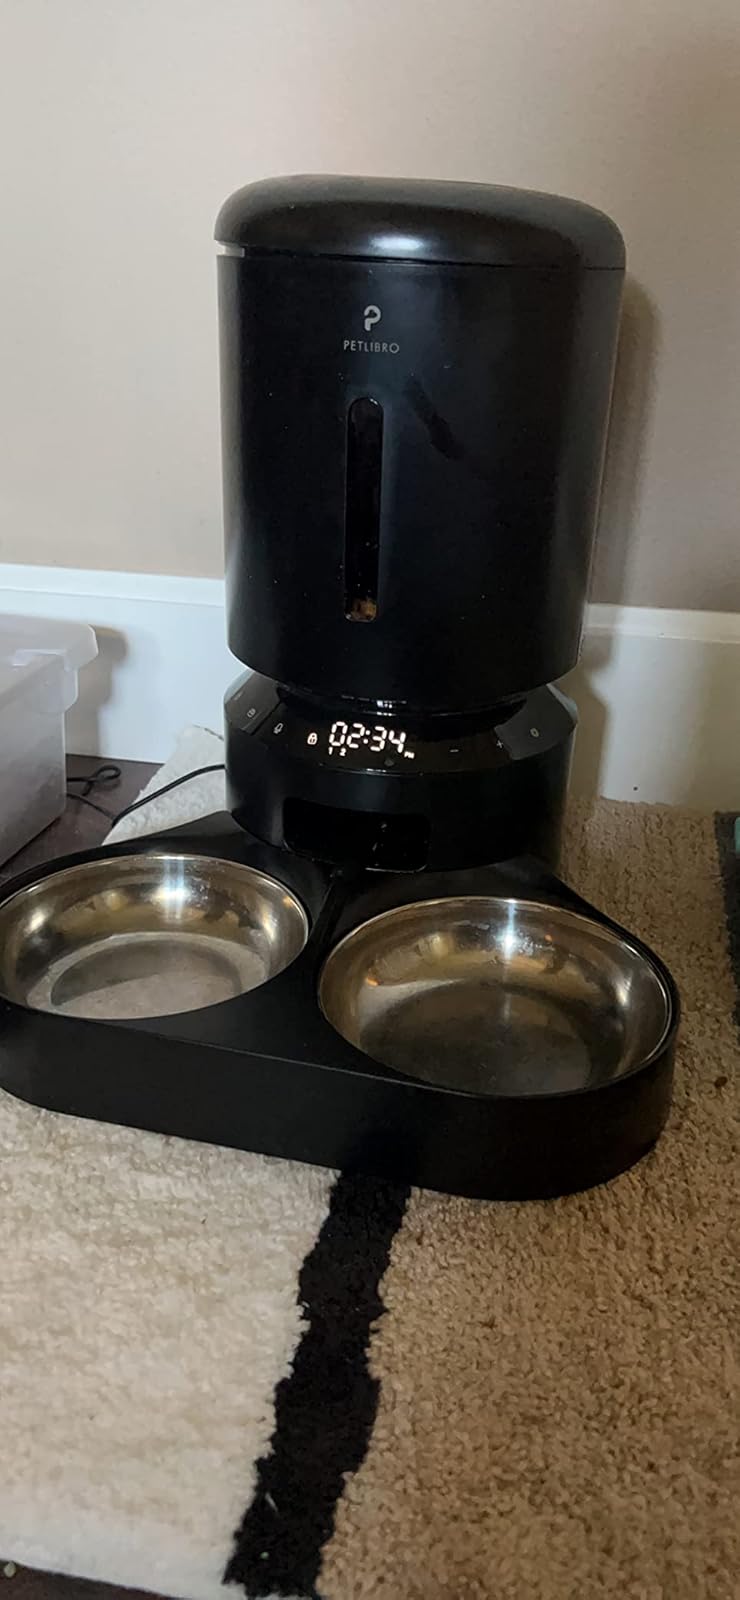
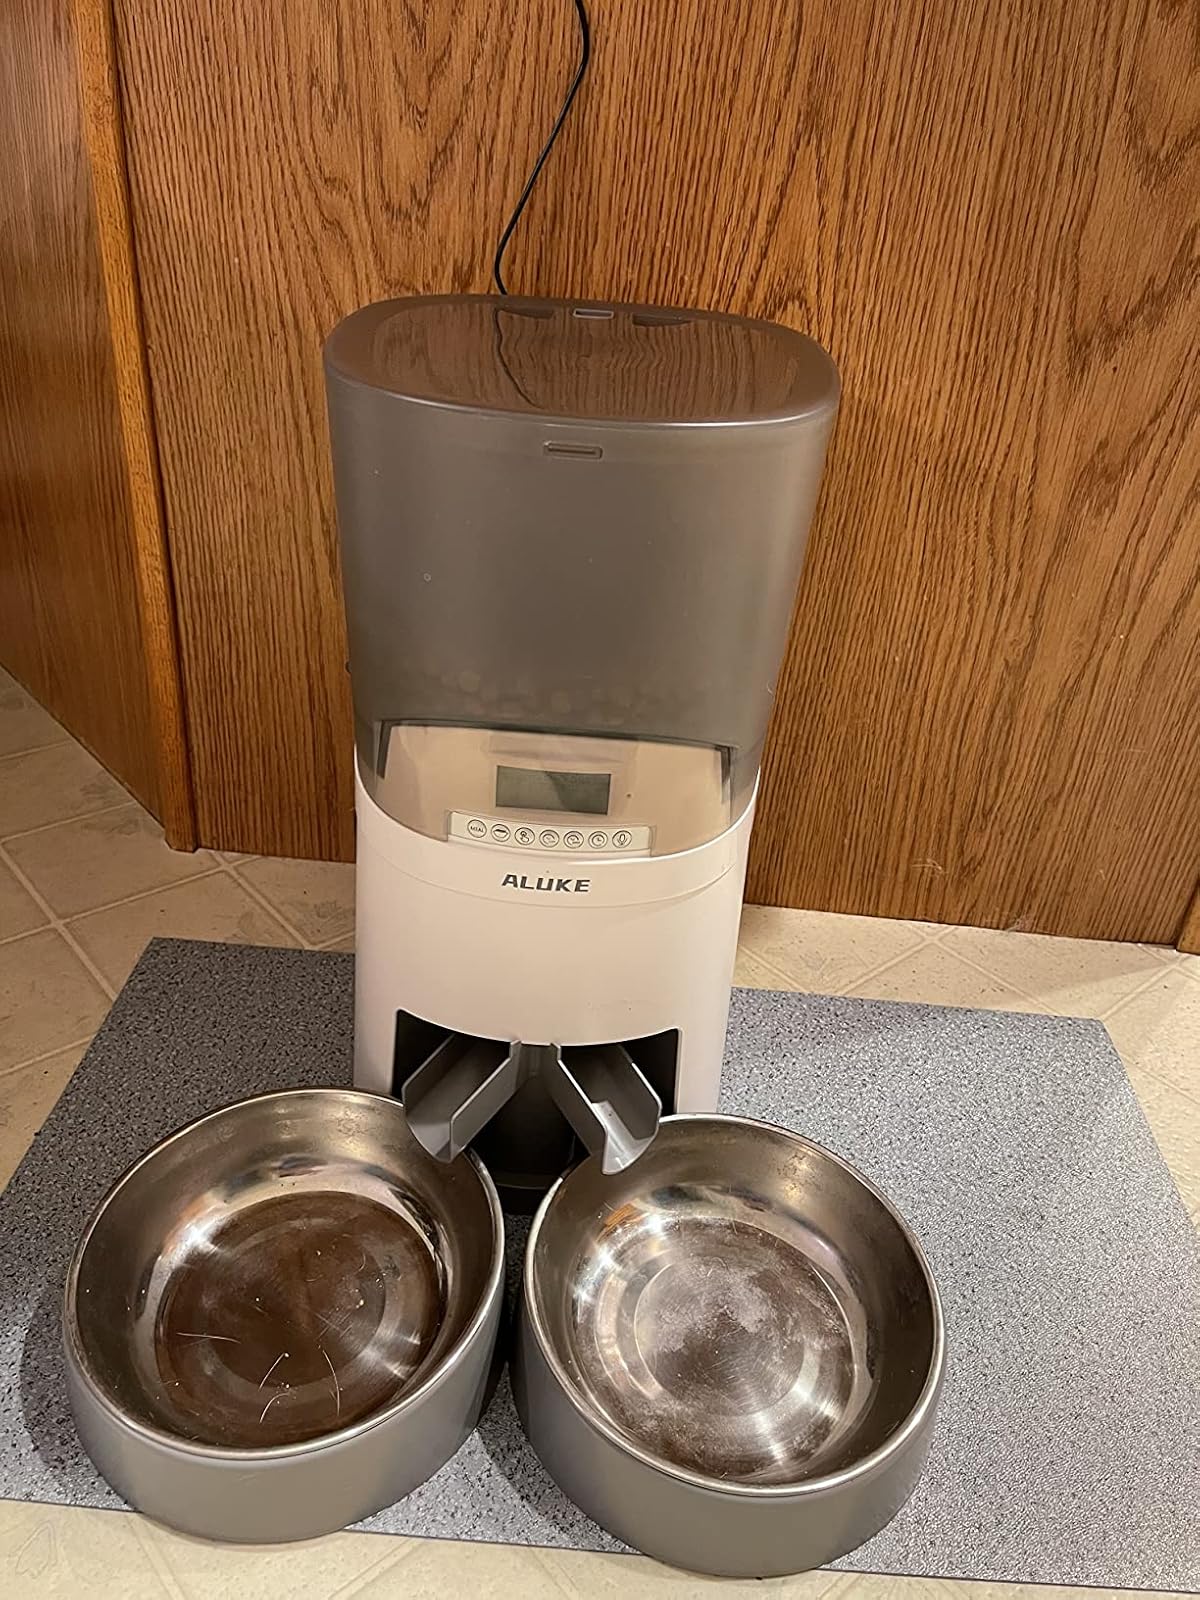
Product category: items_feeder
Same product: no